Fourth Ward, Houston

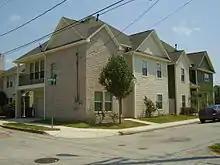
Newer houses in the Fourth Ward

The modern day area that is the Fourth Ward is west of Downtown Houston and extends roughly to Taft and Webster. The area consists of 40 city blocks. The modern day definition corresponds with U.S. Census tract 4101. The Downtown Houston skyline is less than from the Fourth Ward, and is the site of Houston's first city cemetery, which still stands today as Founders Memorial Cemetery. Allen Parkway Village occupies of land. The former political district, when it was disestablished in 1906, extended south to Richmond Avenue and west to Montrose Boulevard, and included much of what is now Downtown today. Its boundaries included Congress Avenue to the north, Main Street to the East, and the Rice University area to the south.